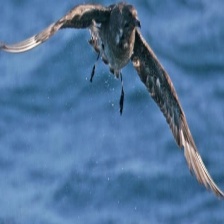
Species: POMARINE JAEGER
Scientific name: STERCORARIUS POMARINUS